Eduardo Gomes International Airport

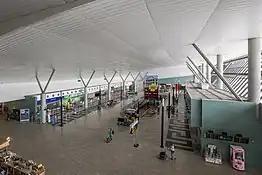
Terminal 1

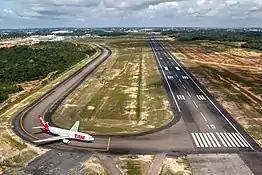
View of runway 11 with TAM Airlines Airbus A330-200

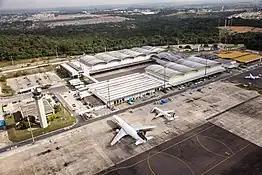
Cargo Terminal

Following is the number of passenger, aircraft and cargo movements at the airport, according to Infraero (2007-2021) and Vinci (2022-2023) reports: